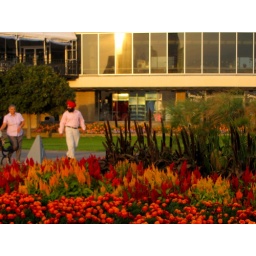
Fall colors in the flower beds at Horseshoe Falls overlook, Niagara Falls State Park, Niagara Falls, New York, 21September10.